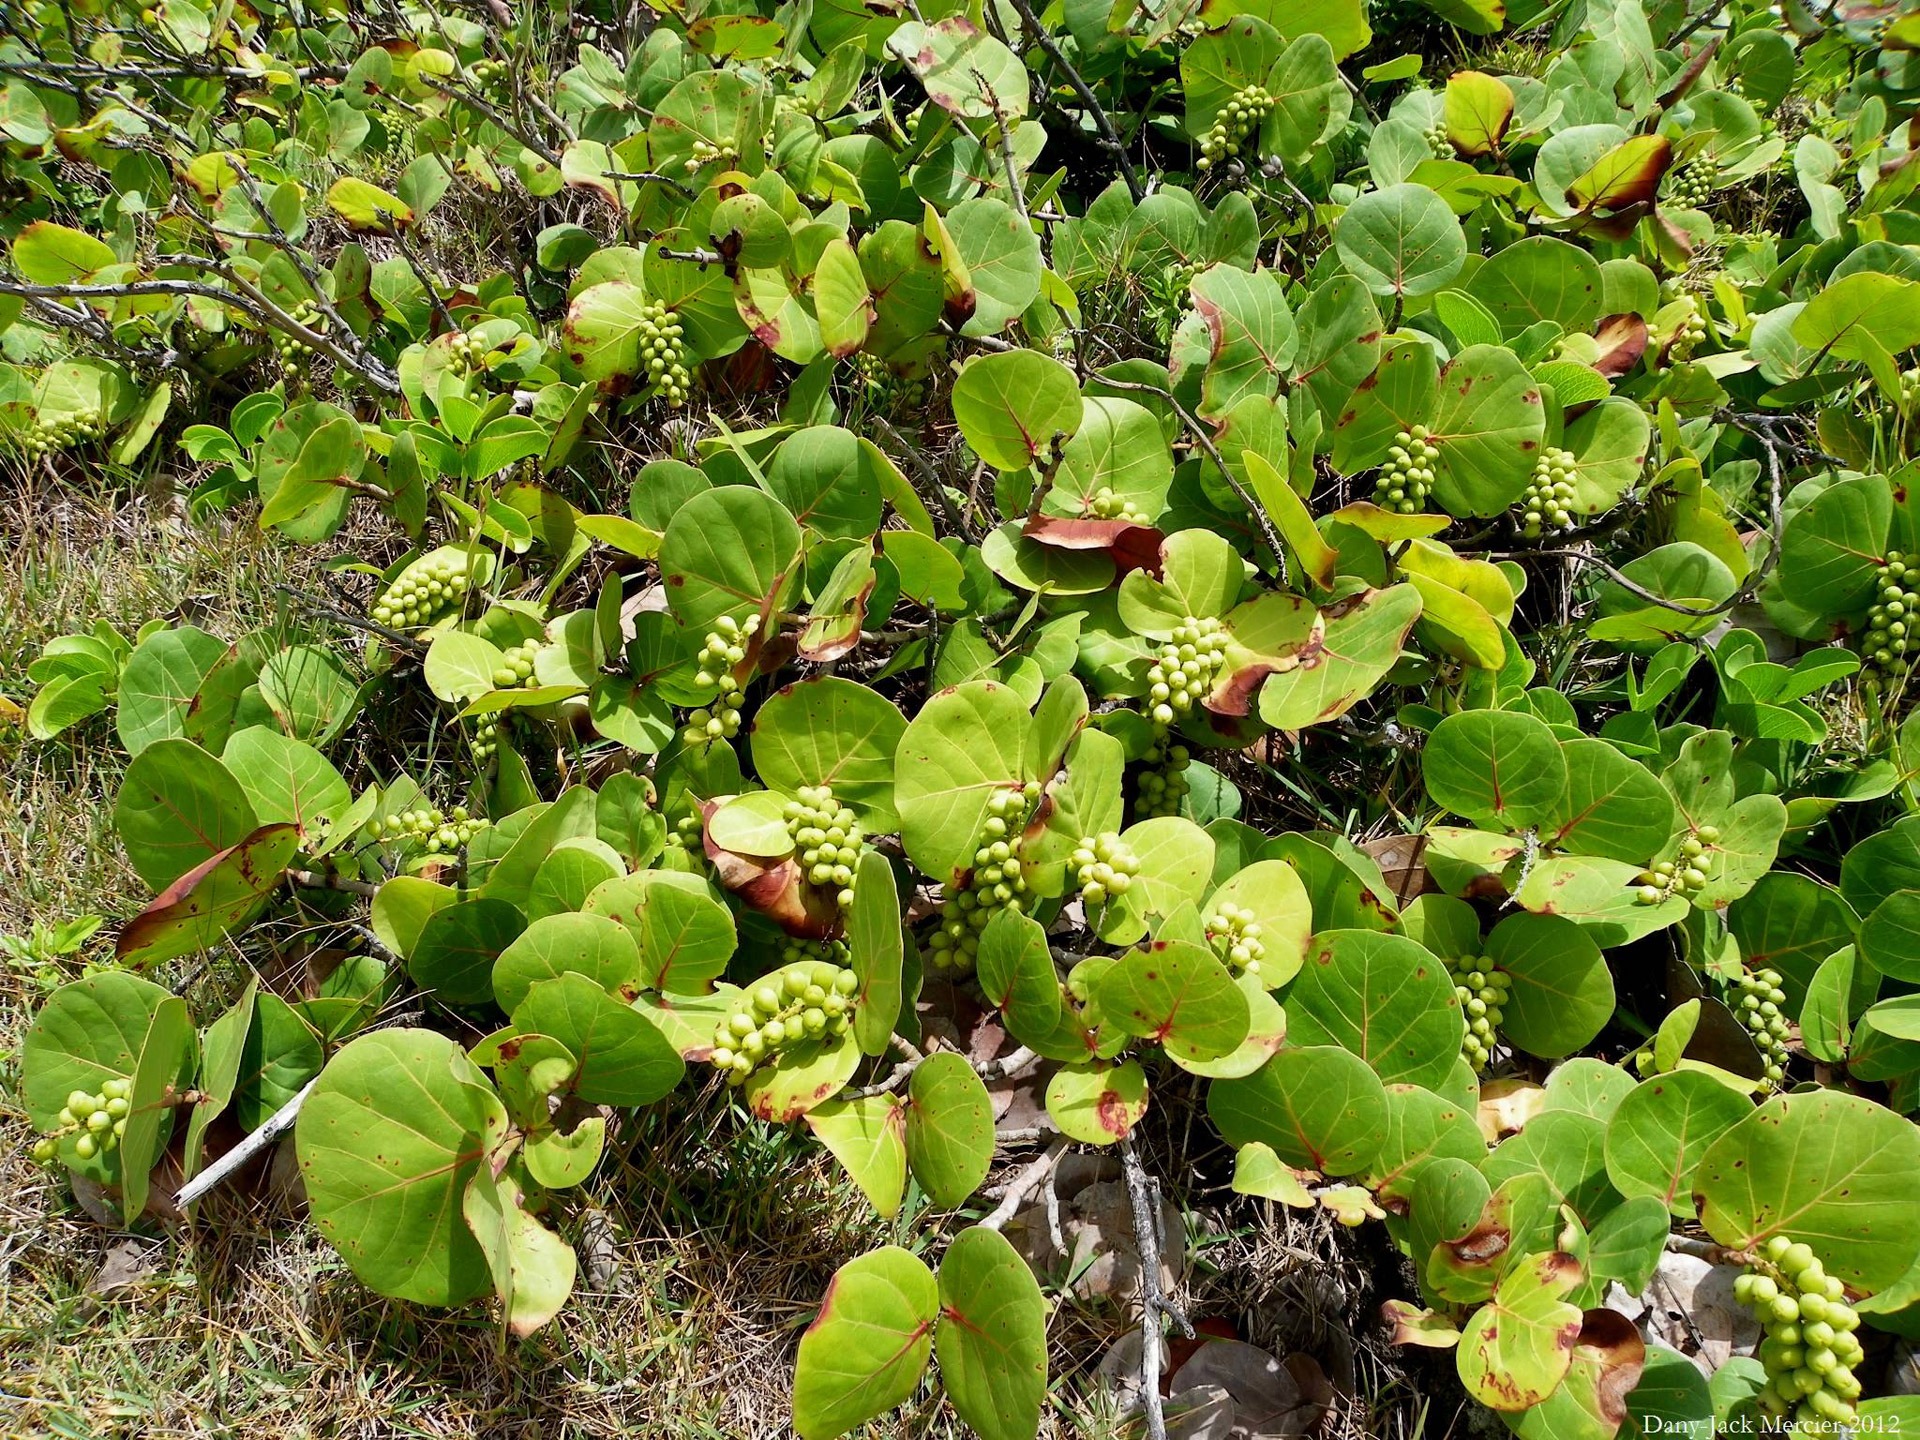
plant, fruit, leaf, flower, food, green, produce, botany, garden, flora, shrub, t, buckwheat, flowering plant, prickly pear, coccoloba uvifera, polygonaceae, land plant, nopal, barbary fig, grape plant, seagrape, baygrape